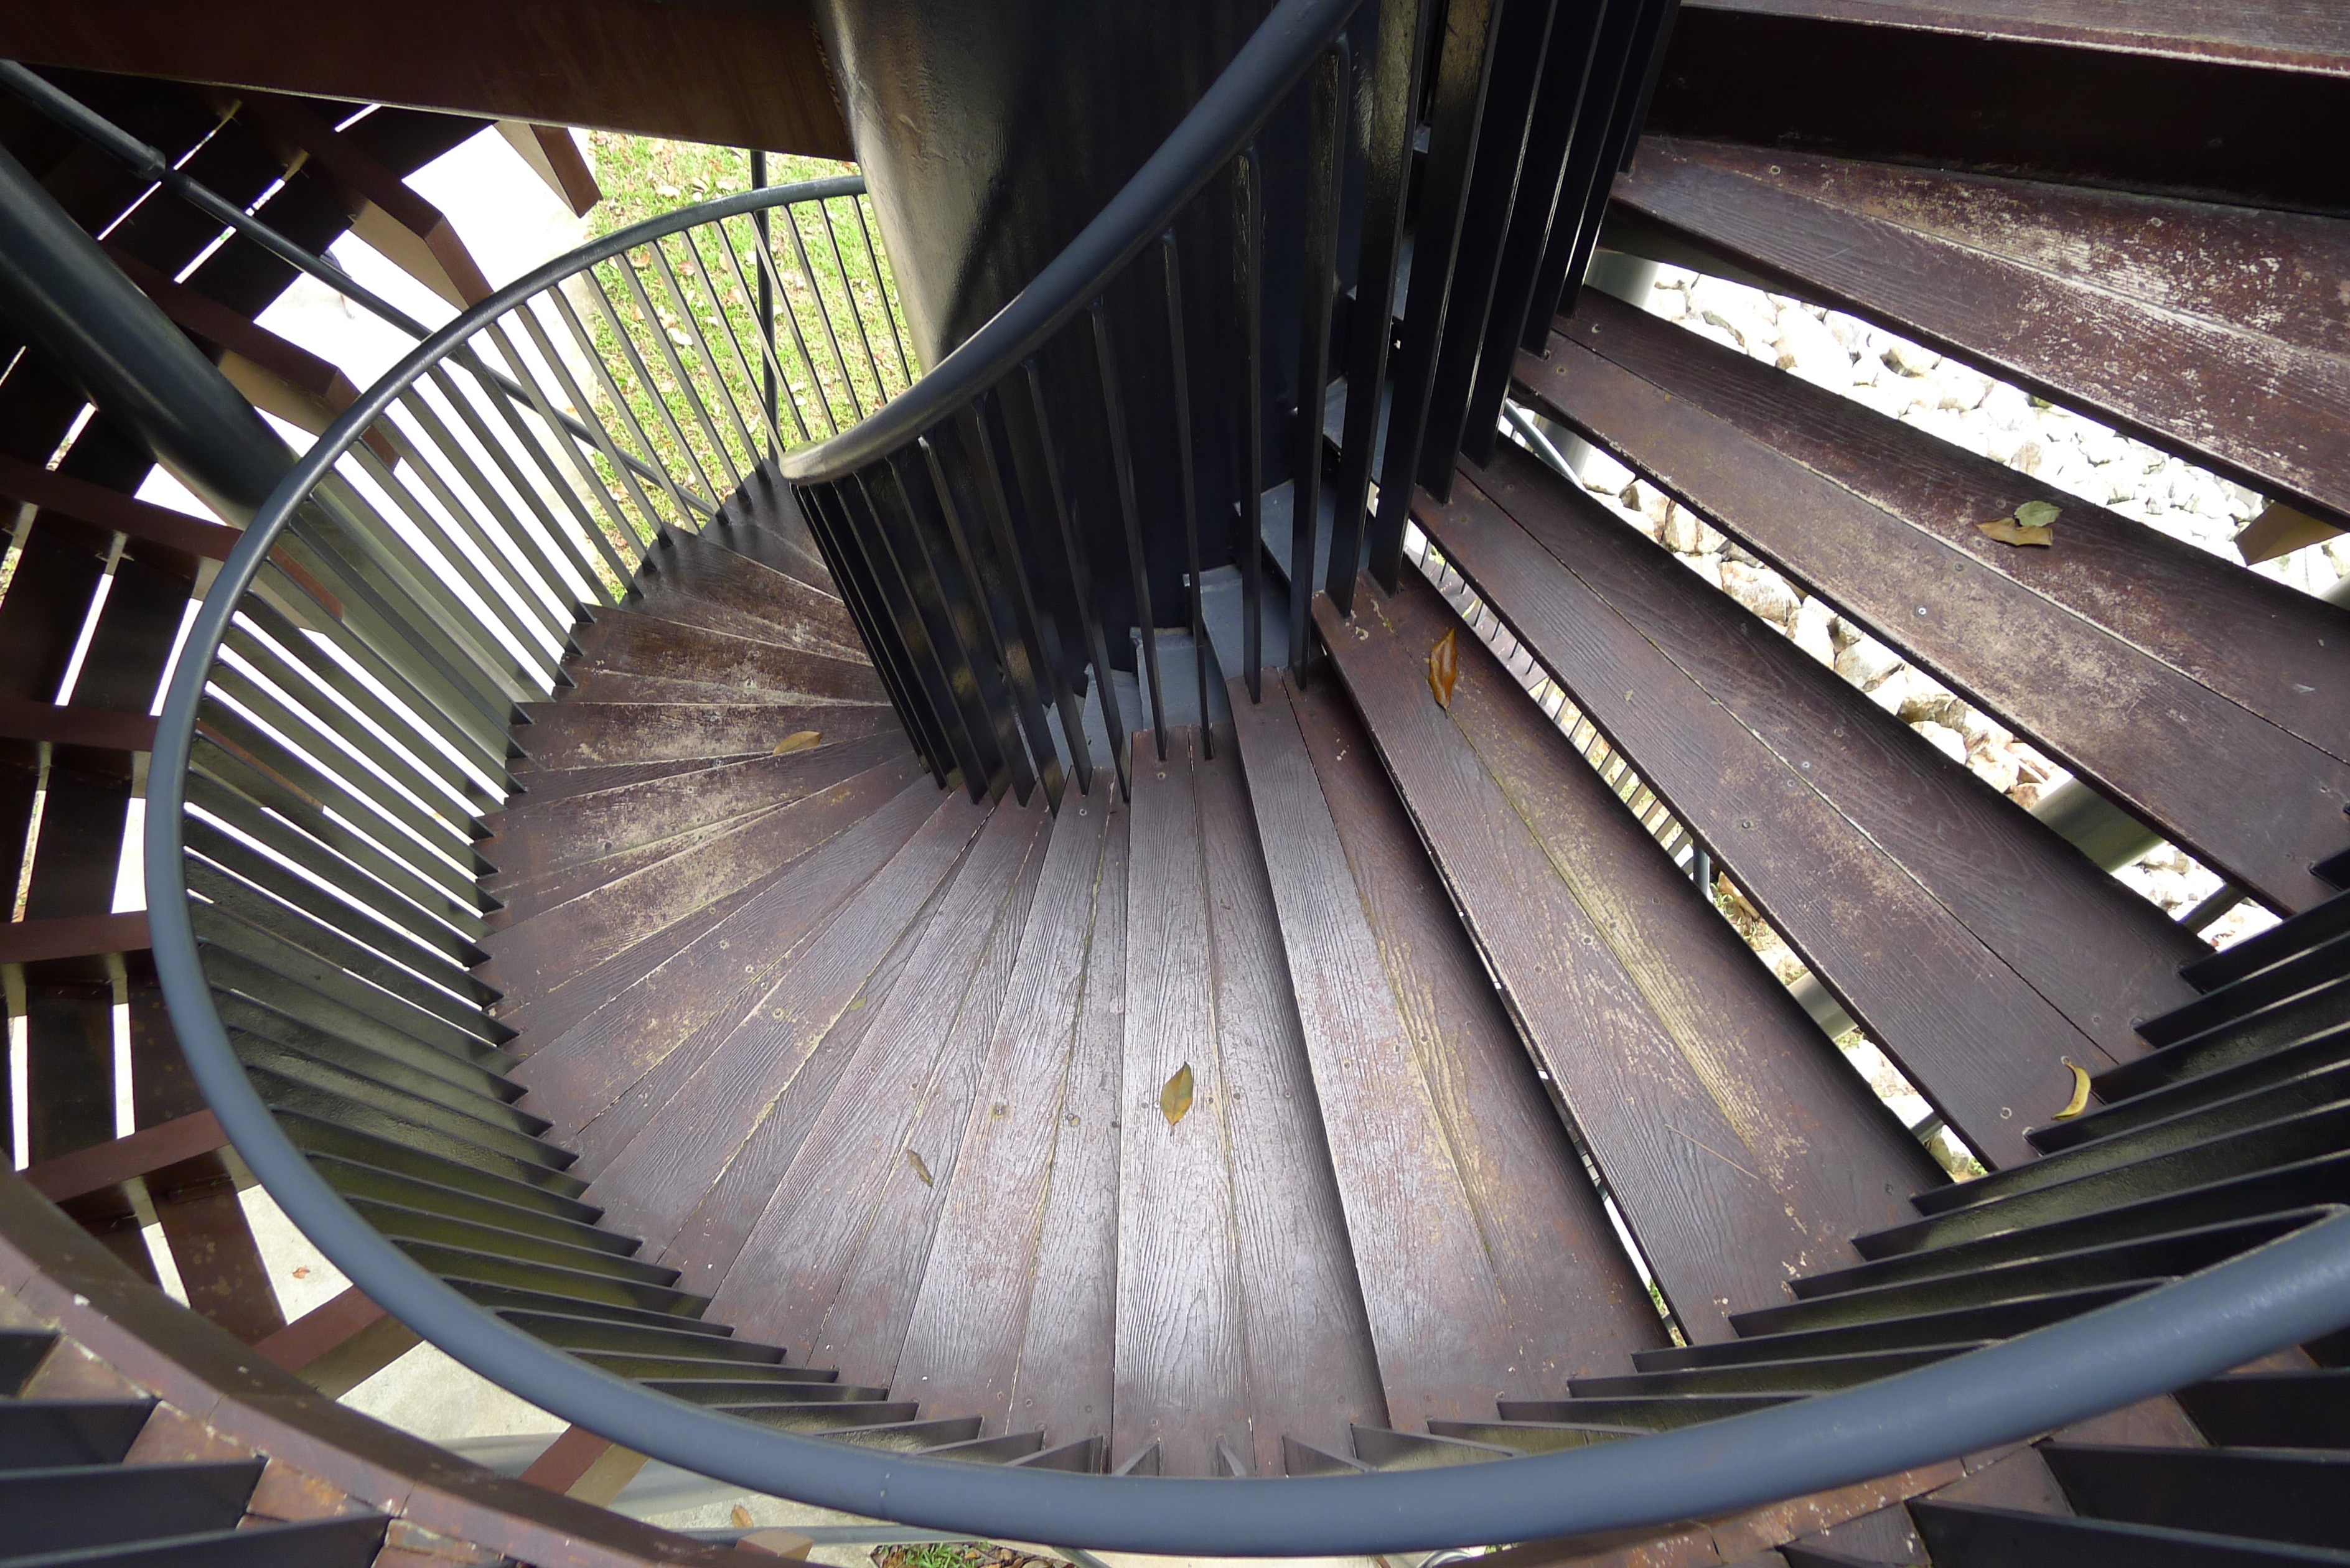
wing, technology, wheel, spiral, park, stairs, wooden, singapore, man made object, sungeibuloh, aircraft engine